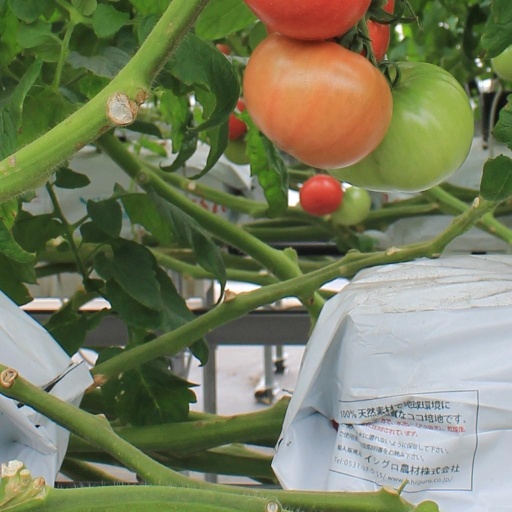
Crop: tomato